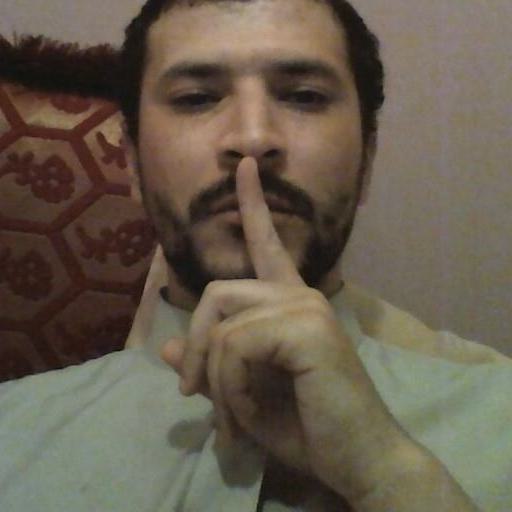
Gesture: mute